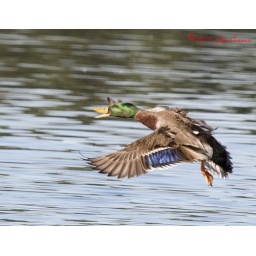
Lake Davis in Orlando is home to many different water fowl.